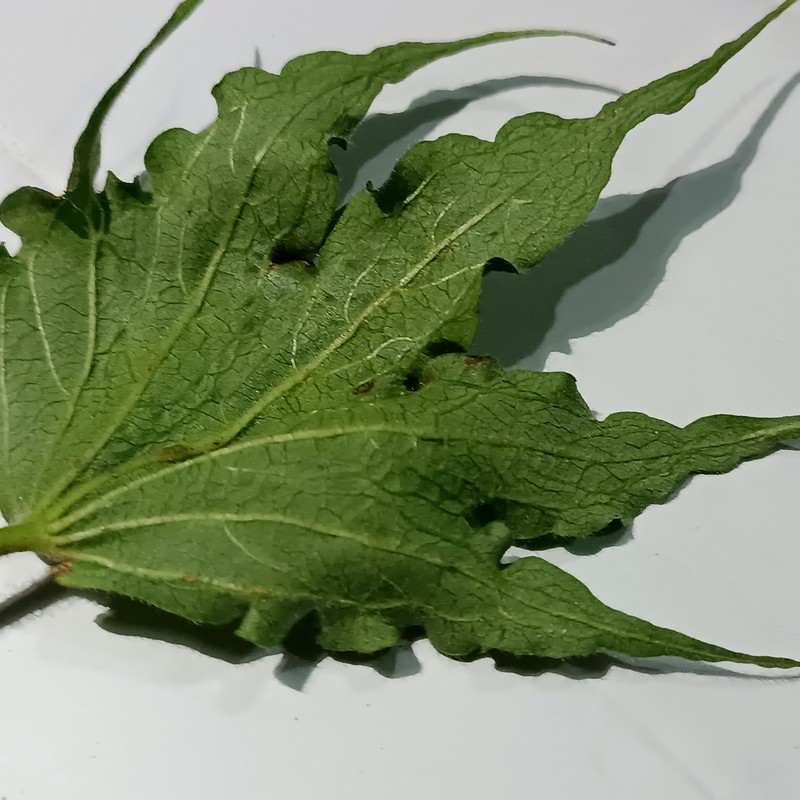
Label: Herbicide Growth Damage